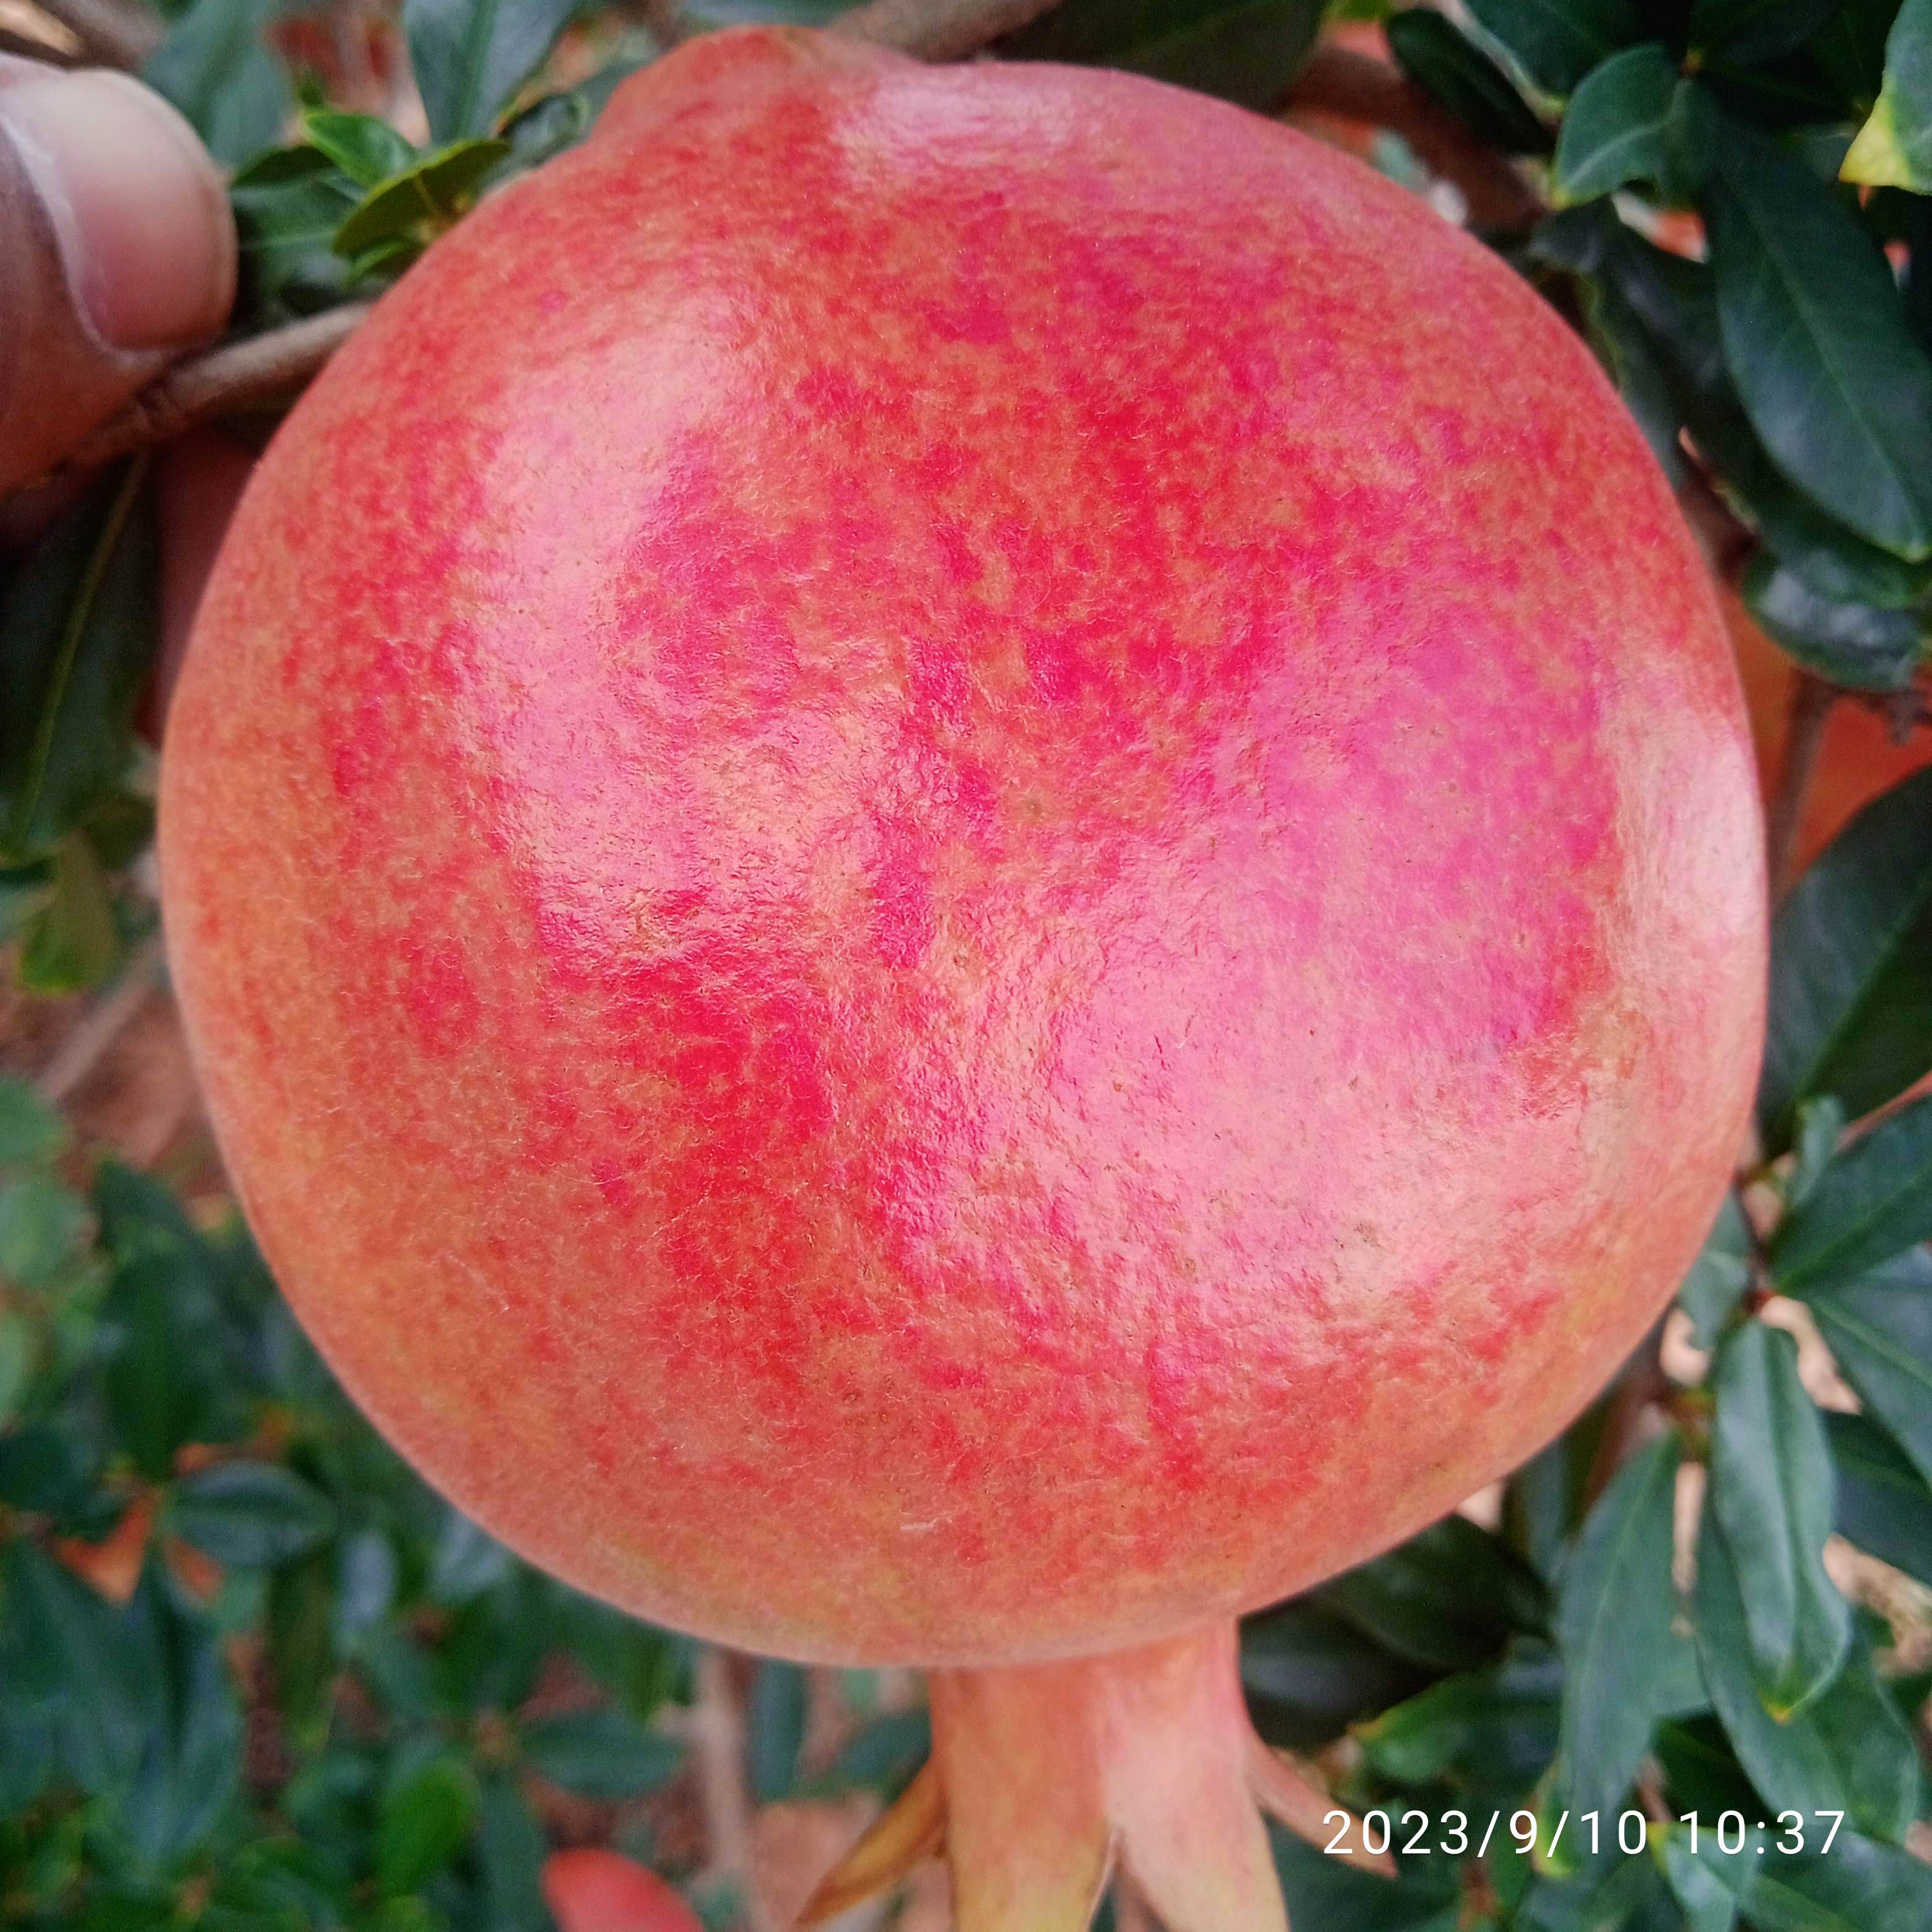
Label: Healthy